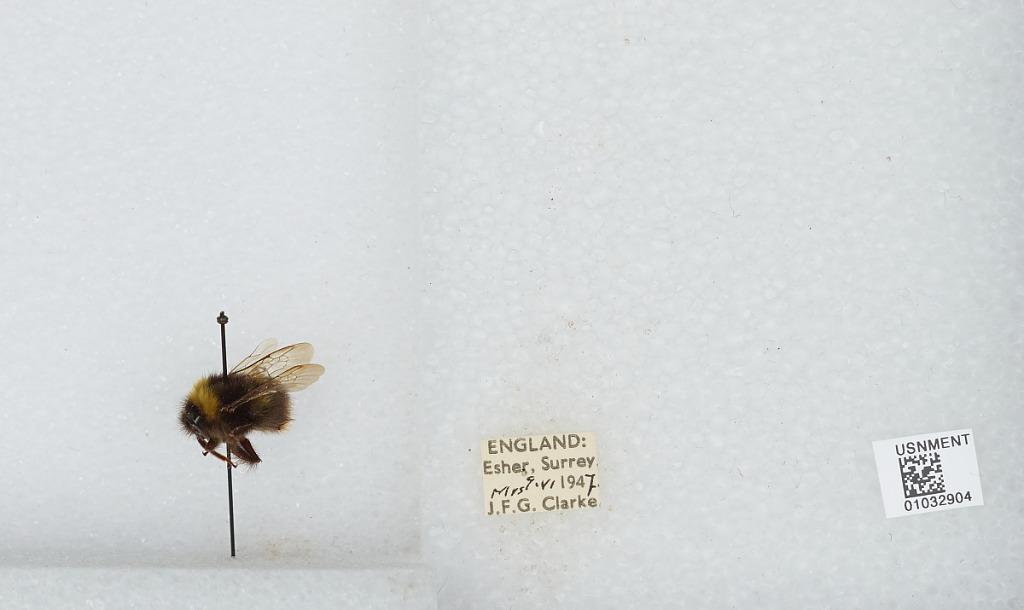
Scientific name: Bombus (Pyrobombus) pratorum (Linnaeus)
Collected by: J. Clarke
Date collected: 1947-6-9
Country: United Kingdom
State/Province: England
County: Surrey
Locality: Esher
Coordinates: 51.3691, -0.365